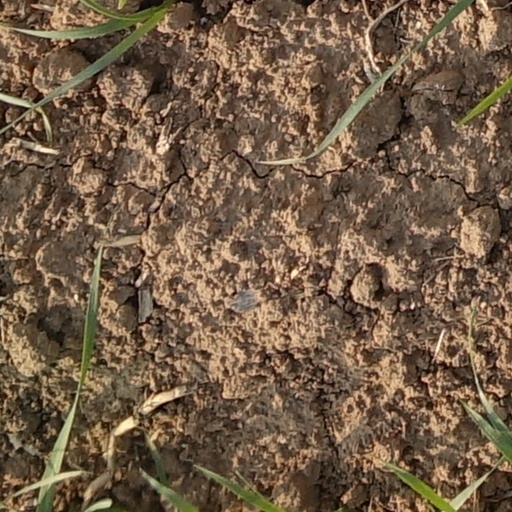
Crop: wheat